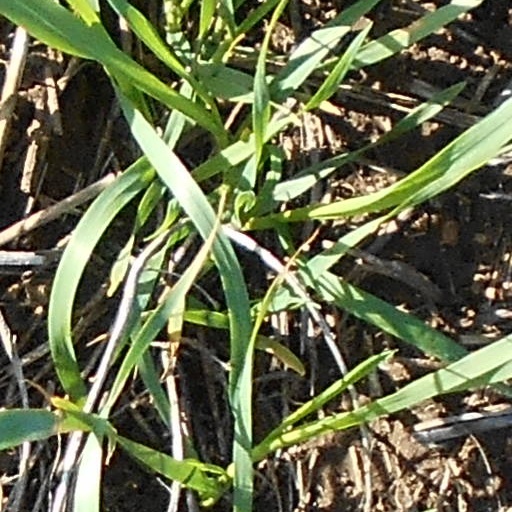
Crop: wheat